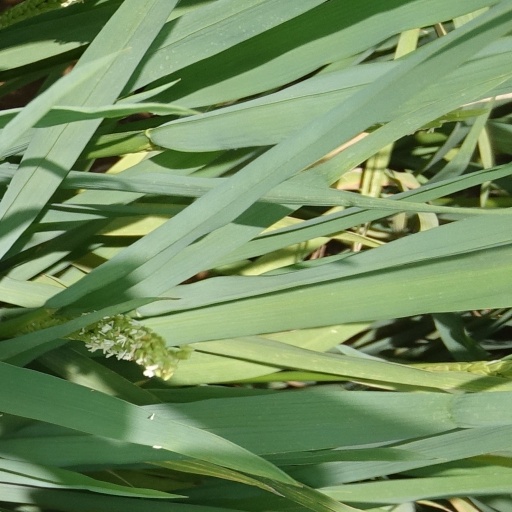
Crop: rice